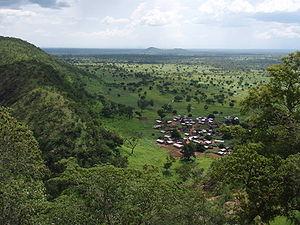
Le Bénin, en forme longue la république du Bénin, est un État d'Afrique de l'Ouest, qui couvre une superficie de 114 764 km² et s'étend sur 700 km, du fleuve Niger au nord à la côte atlantique au sud. Le Bénin comptait 10 741 458 habitants en 2016. Le pays fait partie de la CEDEAO et a comme voisins le Togo à l'ouest, le Nigeria à l'est, le Niger au nord-nord-est et le Burkina Faso au nord-nord-ouest.
La chaîne de l'Atacora, aussi orthographié Atakora, est le nom donné au Bénin, au massif montagneux qui s'étend sur un axe nord-est/sud-ouest dans le Nord-Ouest du Bénin, dans le Nord du Togo — où il est appelé localement monts Togo —, et dans le centre-est du Ghana où il est appelé collines d'Akwapim.
L'environnement au Bénin est l'environnement du pays Bénin, pays d'Afrique.
Le parc national de la Pendjari est une aire protégée du Bénin, située à l'extrême nord-ouest du pays, dans le département de l’Atacora, sur les communes de Tanguiéta, Matéri et Kérou, à la frontière du Burkina Faso. Il fait partie de la réserve de biosphère de la Pendjari, créée en 1986, qui englobe, outre le parc, des zones de chasse et une zone tampon. Elle figure parmi la liste des aires protégées du Bénin